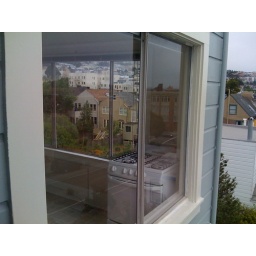
looking in kitchen window